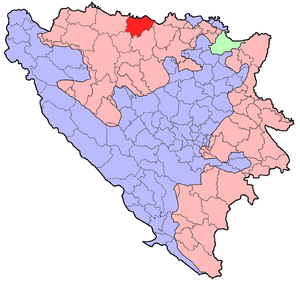
Srbac est une ville et une municipalité de Bosnie-Herzégovine située dans la République serbe de Bosnie. Selon les premiers résultats du recensement bosnien de 2013, la ville intra muros compte 3 005 habitants et la municipalité 19 001.